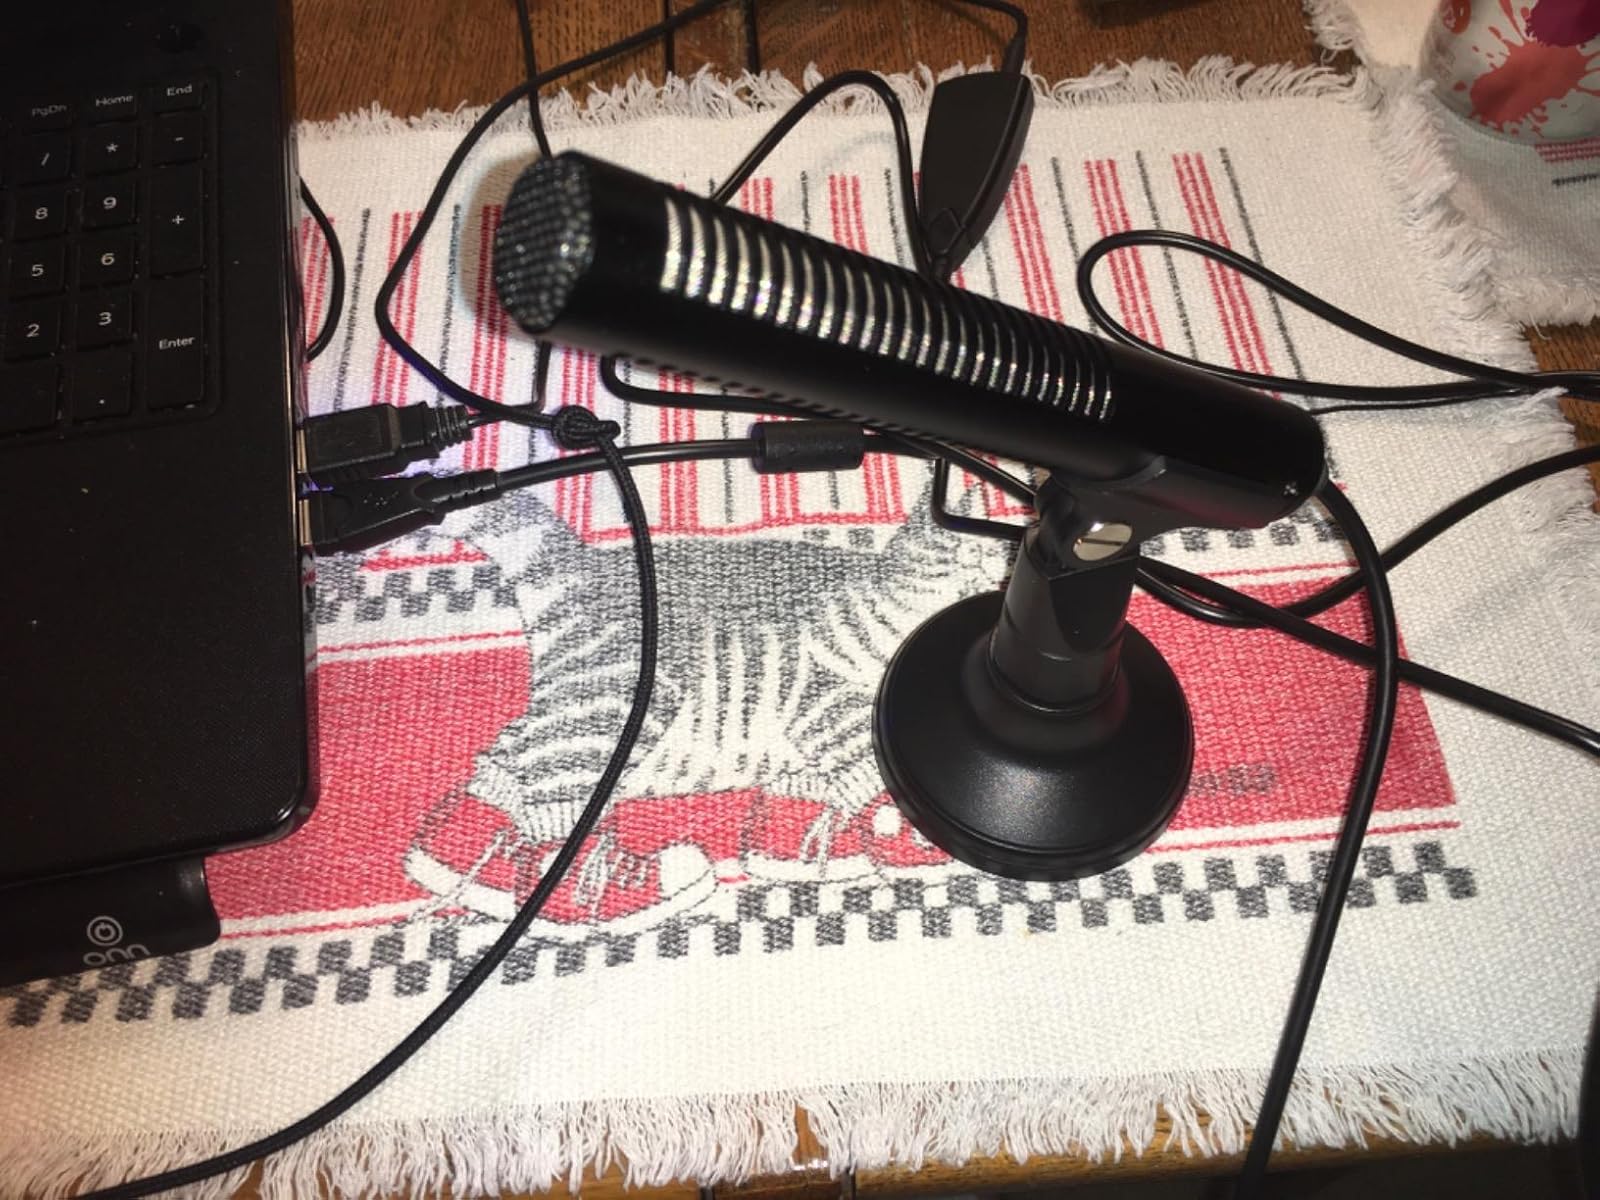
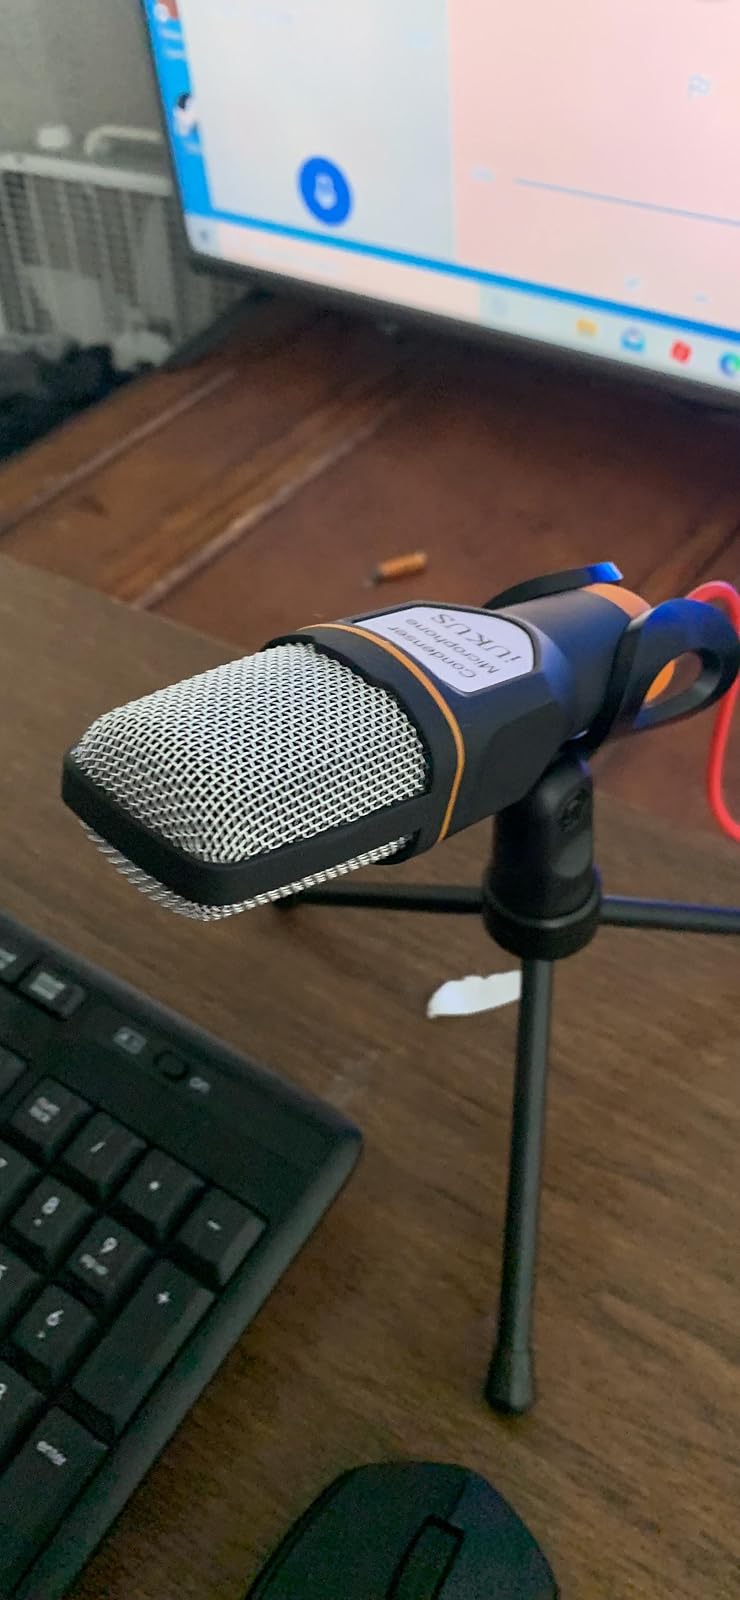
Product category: microphone
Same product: no